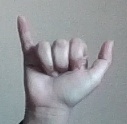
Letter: ya